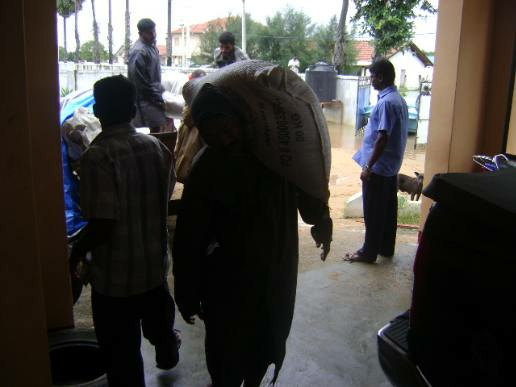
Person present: Yes